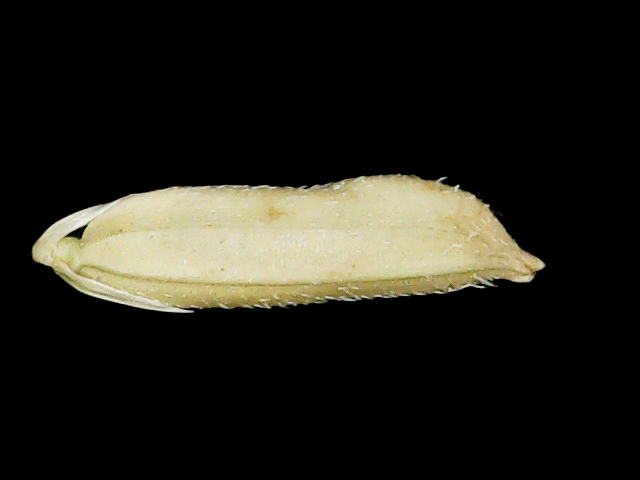
Rice variety: Binadhan11